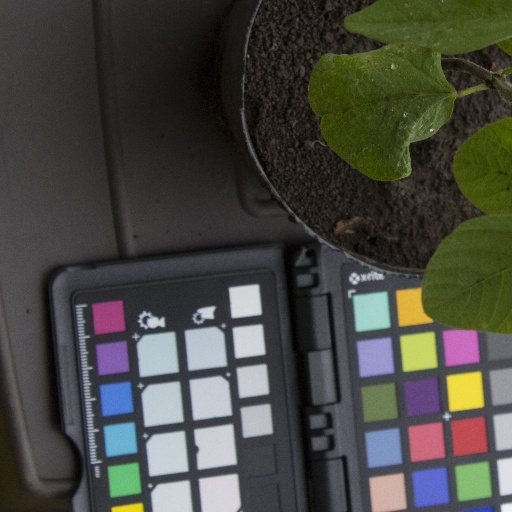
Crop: soybean